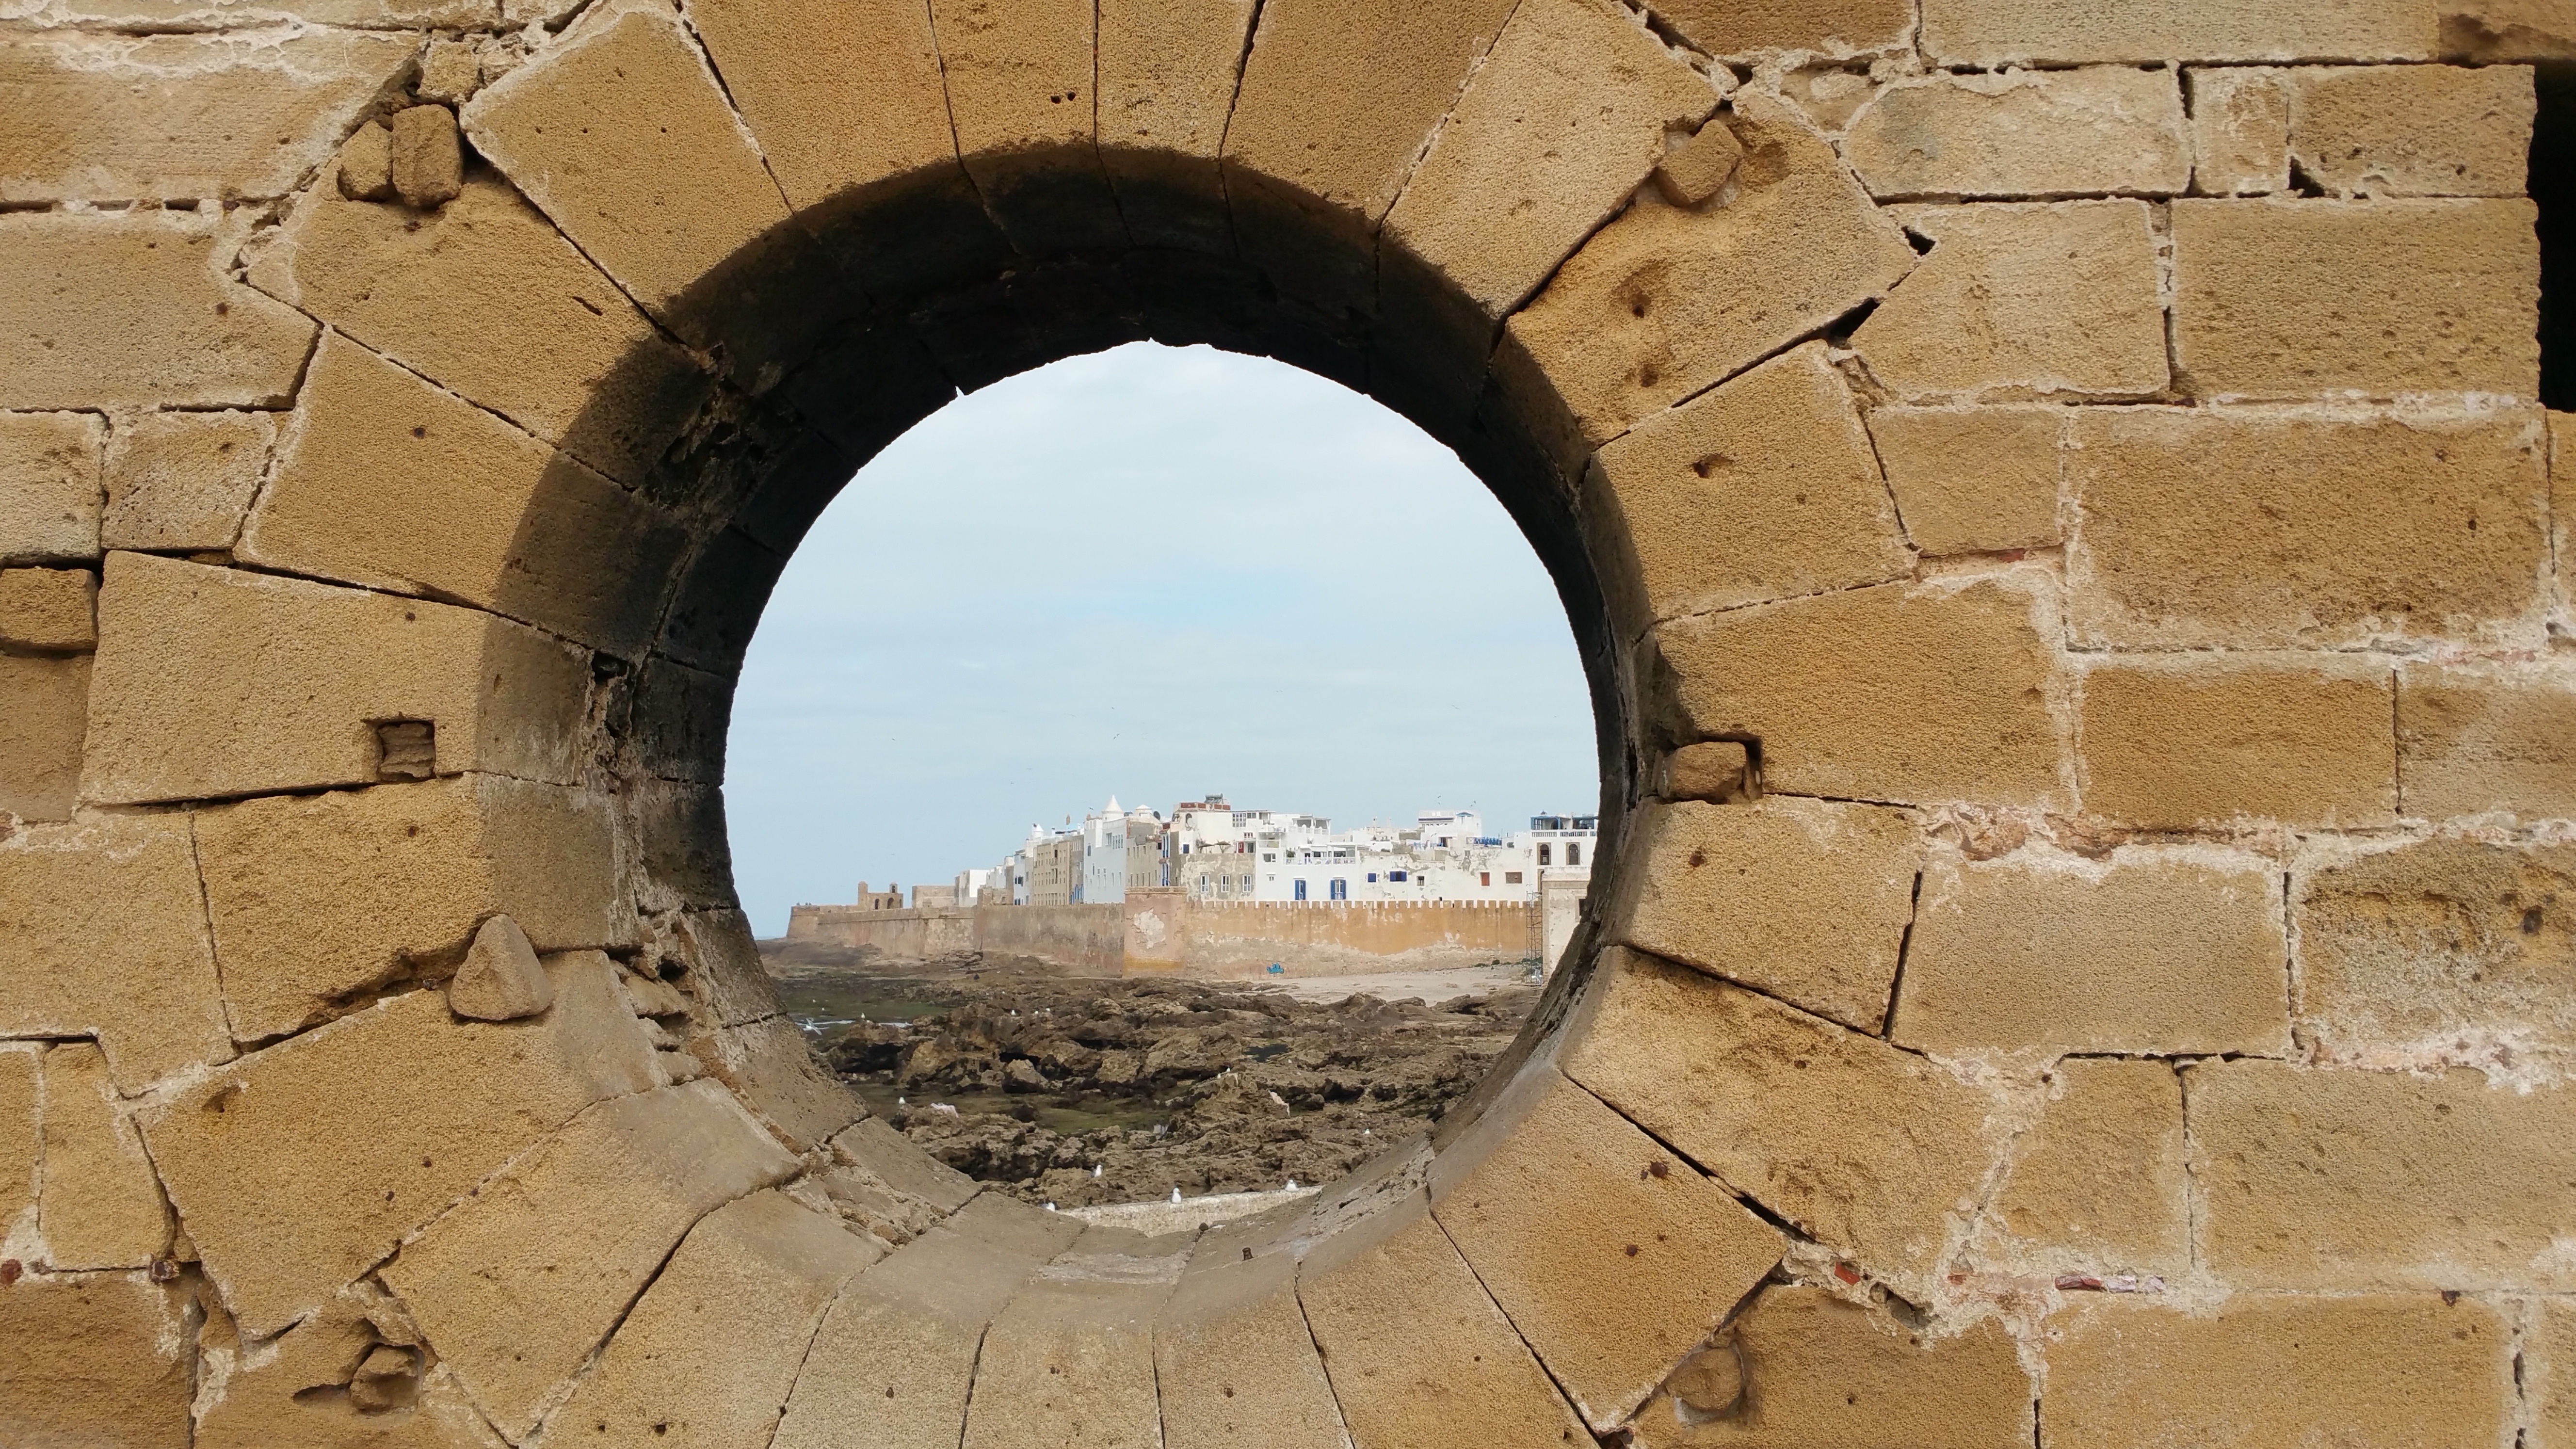
rock, architecture, wall, arch, fishing, harbor, port, brick, temple, ruins, citadel, essaouira, ancient history